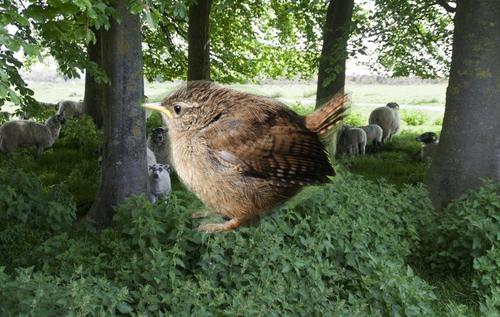
Bird species: Winter_Wren
Bird type: landbird
Background: land